Blackguard Children

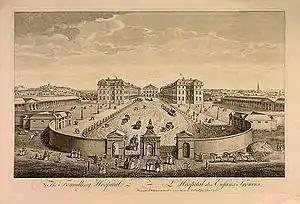
The Foundling Hospital

There is a whole branch of dealing with the reality of orphans and their everyday struggles, but "Colonel Jack" and "Oliver Twist", written in 1722 and between 1837 and 1839 respectively, can be named as the most prominent ones describing the life of theft some children turned to. Both stories show how their young protagonists, either orphaned or abandoned, are forced to face the world on their own, and end up assisting criminals or becoming thieves themselves in order to survive. Oliver promptly repents entering a life of crime, and is even wrongly brought to trial for it; very similar is the path the orphan Pip follows in Great Expectations, as he is scared by a convict into stealing. Several stage versions and cinematographic adaptations exist for both of Dickens's novels. On the contrary, Jack becomes an actual pickpocket, and manages to get away with murder several times: